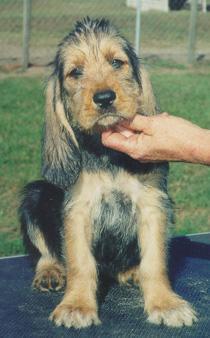
otterhound